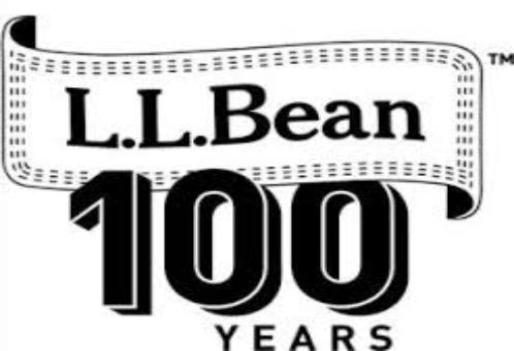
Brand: l.l.bean
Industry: Clothes